Borders of Israel

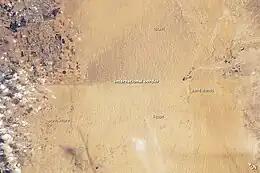
A clearly visible line marks about 80 kilometers (~50 mi) of the international border between Egypt and Israel in this photograph from the International Space Station. The reason for the color difference is likely a higher level of grazing by the Bedouin-tended animal herds on the Egyptian side of the border.

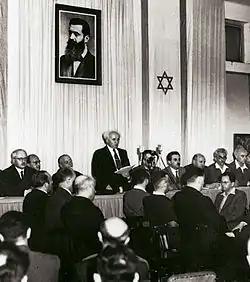
David Ben-Gurion proclaiming independence beneath a large portrait of Theodor Herzl, founder of modern Zionism

A border between the Ottoman Empire and British controlled Khedivate of Egypt was drawn in the Ottoman–British agreement of October 1, 1906, after a prolonged border dispute and a military crisis earlier that year.